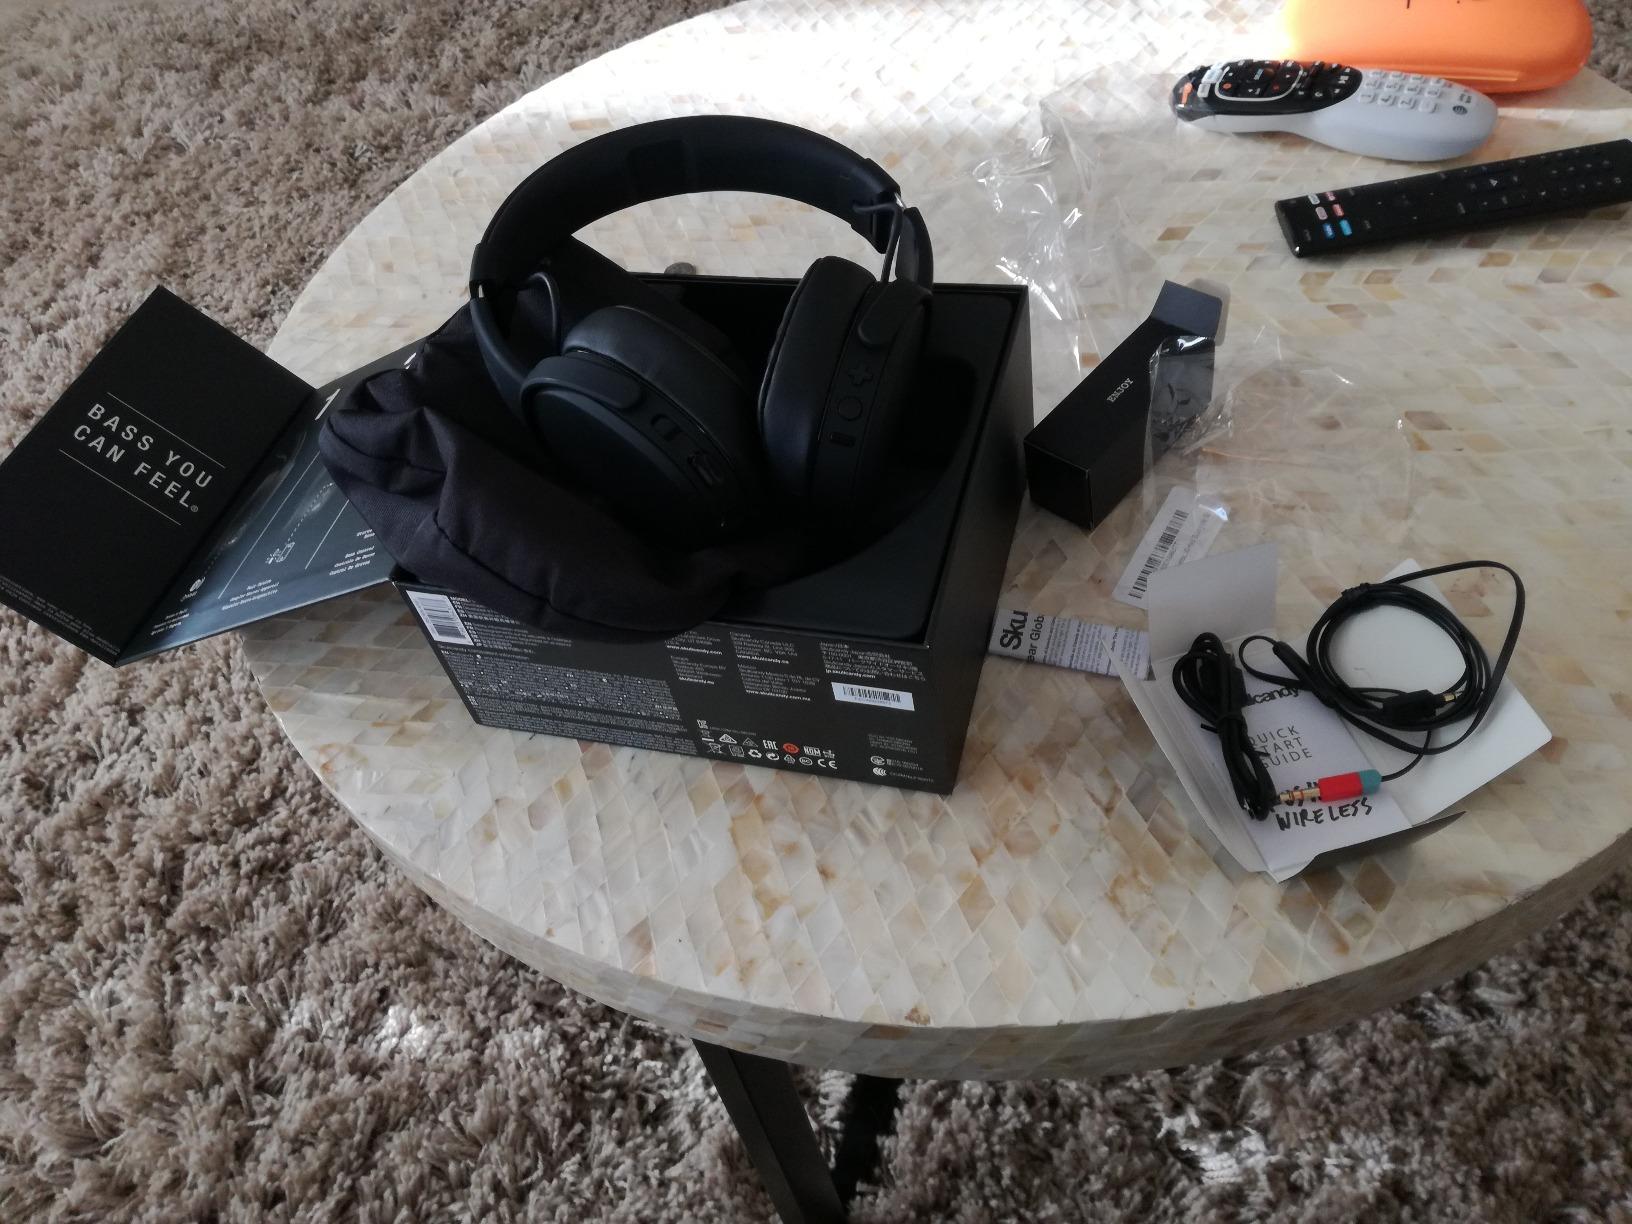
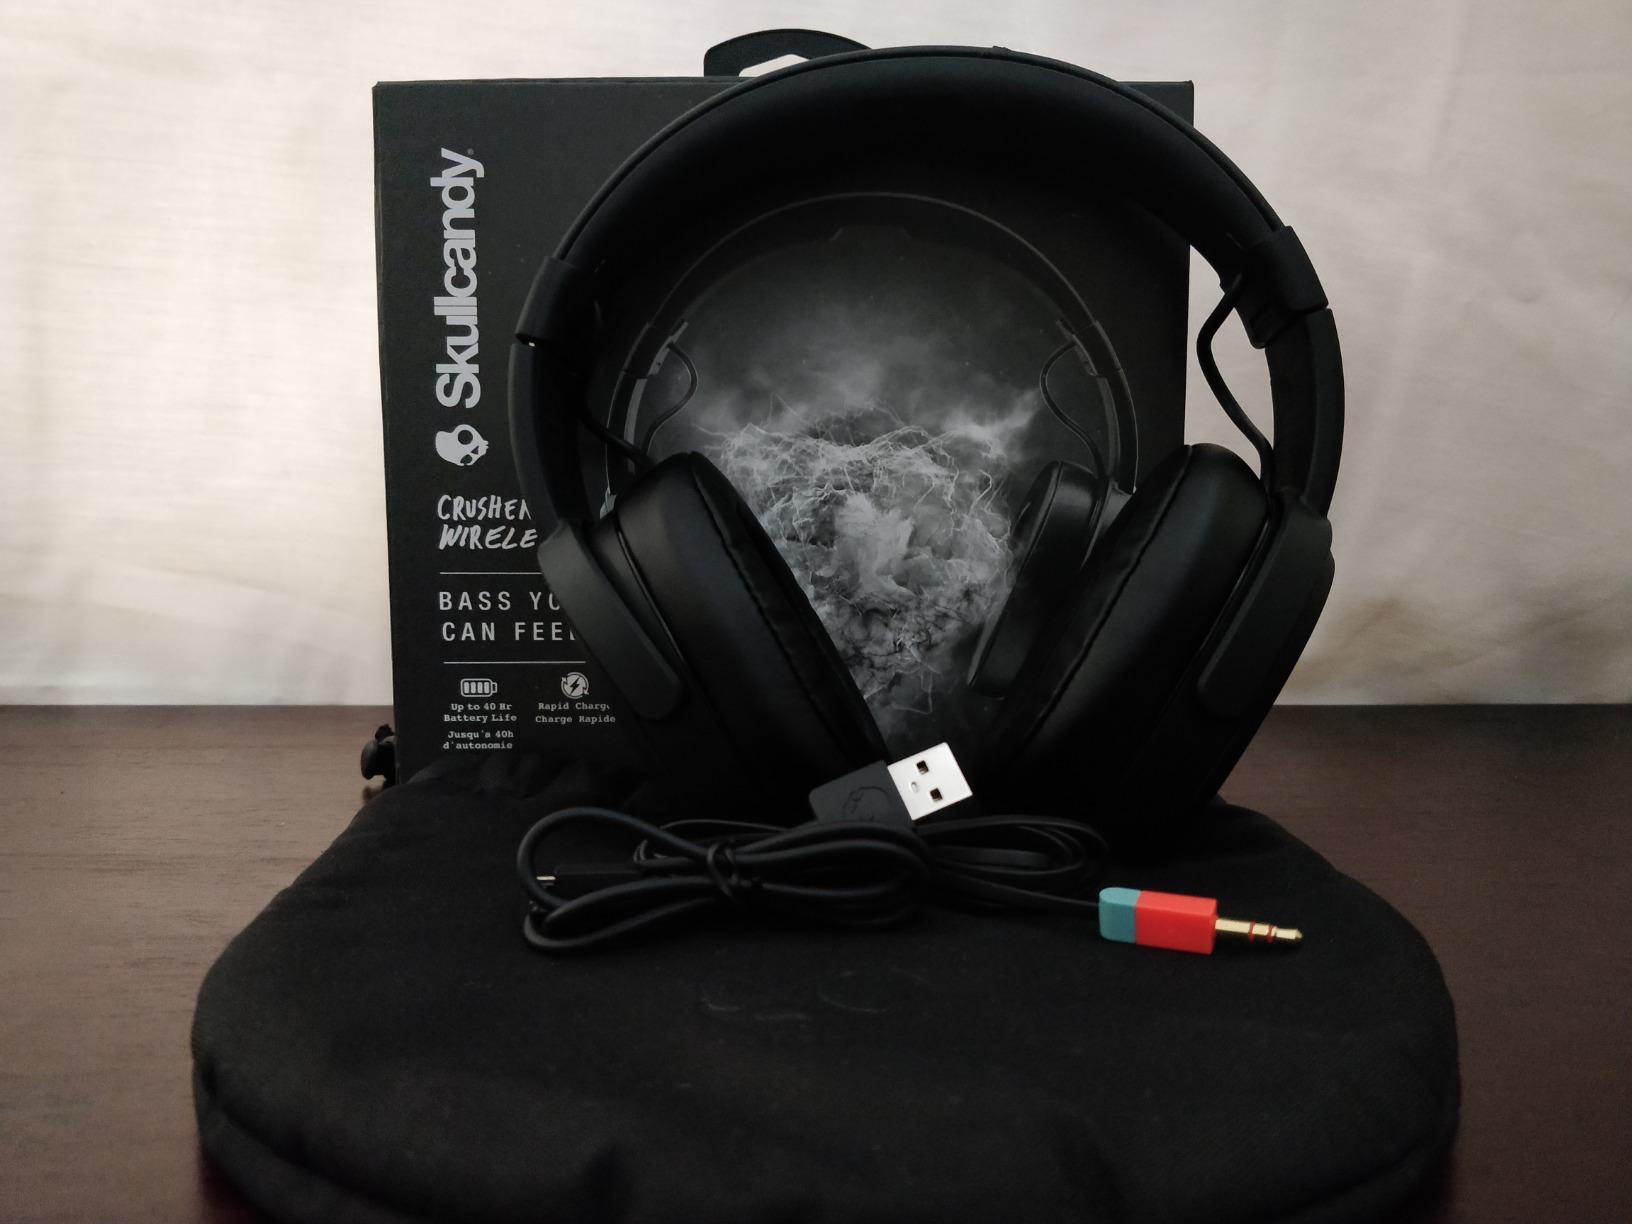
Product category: headphones
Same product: yes